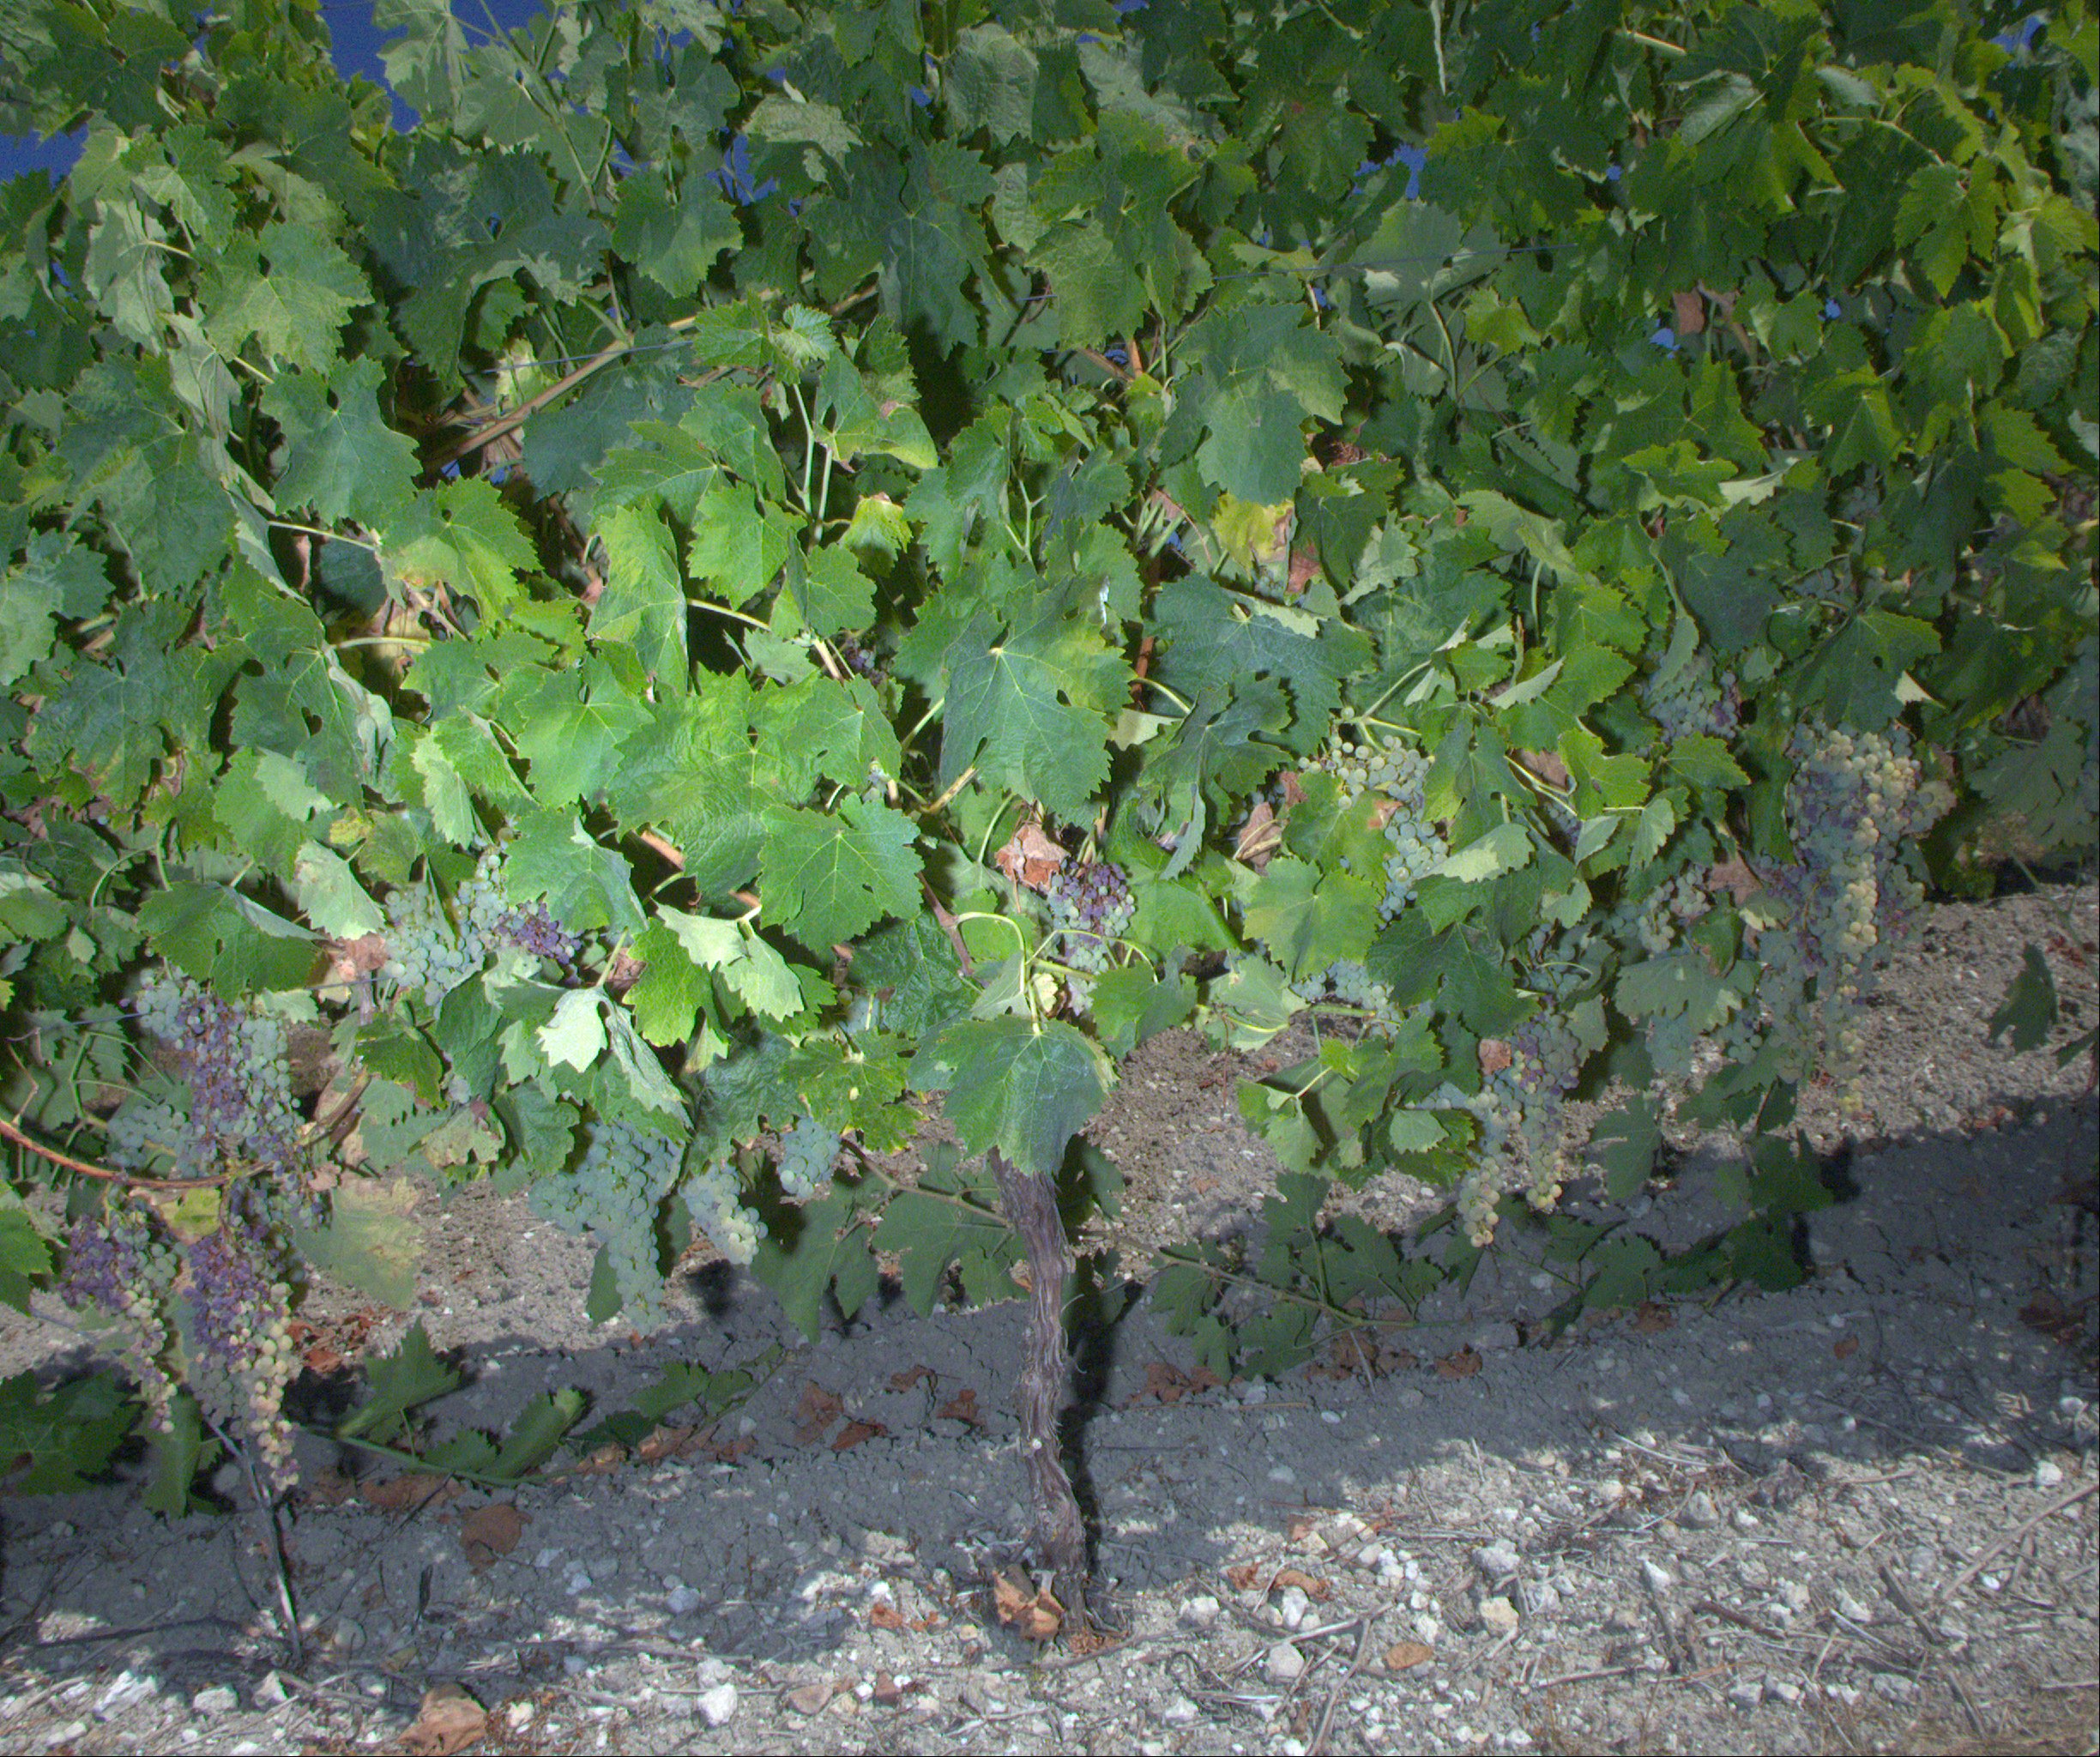
Grape variety: ugni-blanc
Disease: confounding disease (conf)